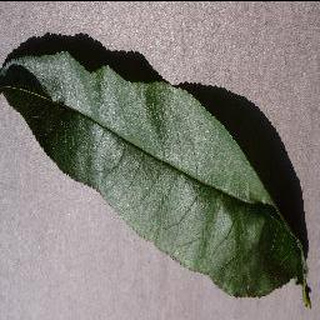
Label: healthy_peach